Pieter Rink

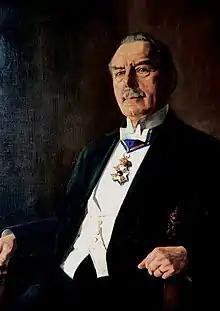
Portrait of Pieter Rink

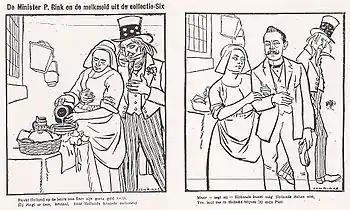
Cartoon of Pieter Rink with Vermeer's "Milkmaid", 1907

Pieter Rink was born in Tiel, where he was a successful lawyer. He was a member of the Liberal Union and served in the municipal council of his city of birth (1883–1905) and was a member of the Provincial Council of Gelderland (1903–1905). In 1891 he was elected in the House of Representatives and remained a member until 1922 (except in the period 1905-1908 when he was Minister of the Interior). From July 1918 until April 1921 he was the chairman of the parliamentary group of the Liberal Union and from April 1921 till July 1922 he served as the first president of the Freedom League parliamentary party. In 1923 he was elected to the Senate, remaining a member until 1933. In the years prior to the introduction of universal suffrage in 1917, he was an ardent advocate of suffrage extension and was considered a ""Takkiaan"". This fact was underlined in the party brochure he co-authored, "Het kiesrechtvraagstuk" ("The Suffrage Question") which was published in 1903 and called for the introduction of universal suffrage, female suffrage and a reform of the electoral system.